Riau-Lingga Sultanate

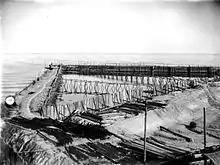
A tin mine belonging to the Sultan in Singkep.

There were two main economic and commercial sources of wealth in Riau-Lingga, spices (especially peppers) and tin. The Dutch monopolised the trade system in the Riau archipelago even before the partition of 1824, and were keen to control the region after gaining influence following the Dutch-Johor-Riau agreement.